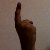
The image shows a hand gesture representing the number 1 in Indian Sign Language.